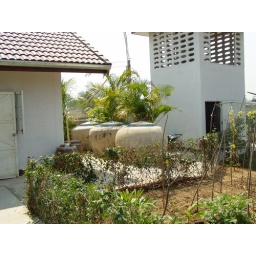
rain water storage for drinking in the 3 pots and water tower filled from our own well domestic use